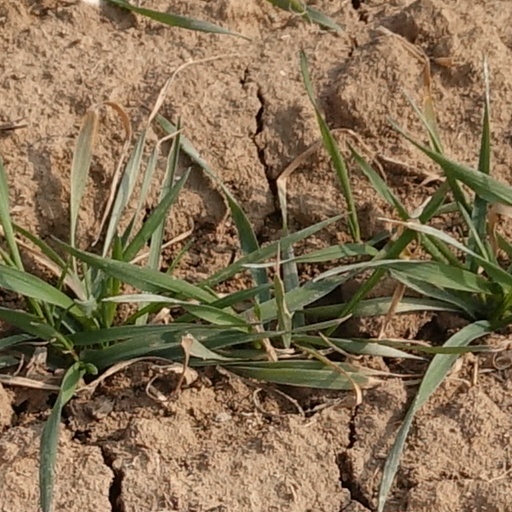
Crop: wheat